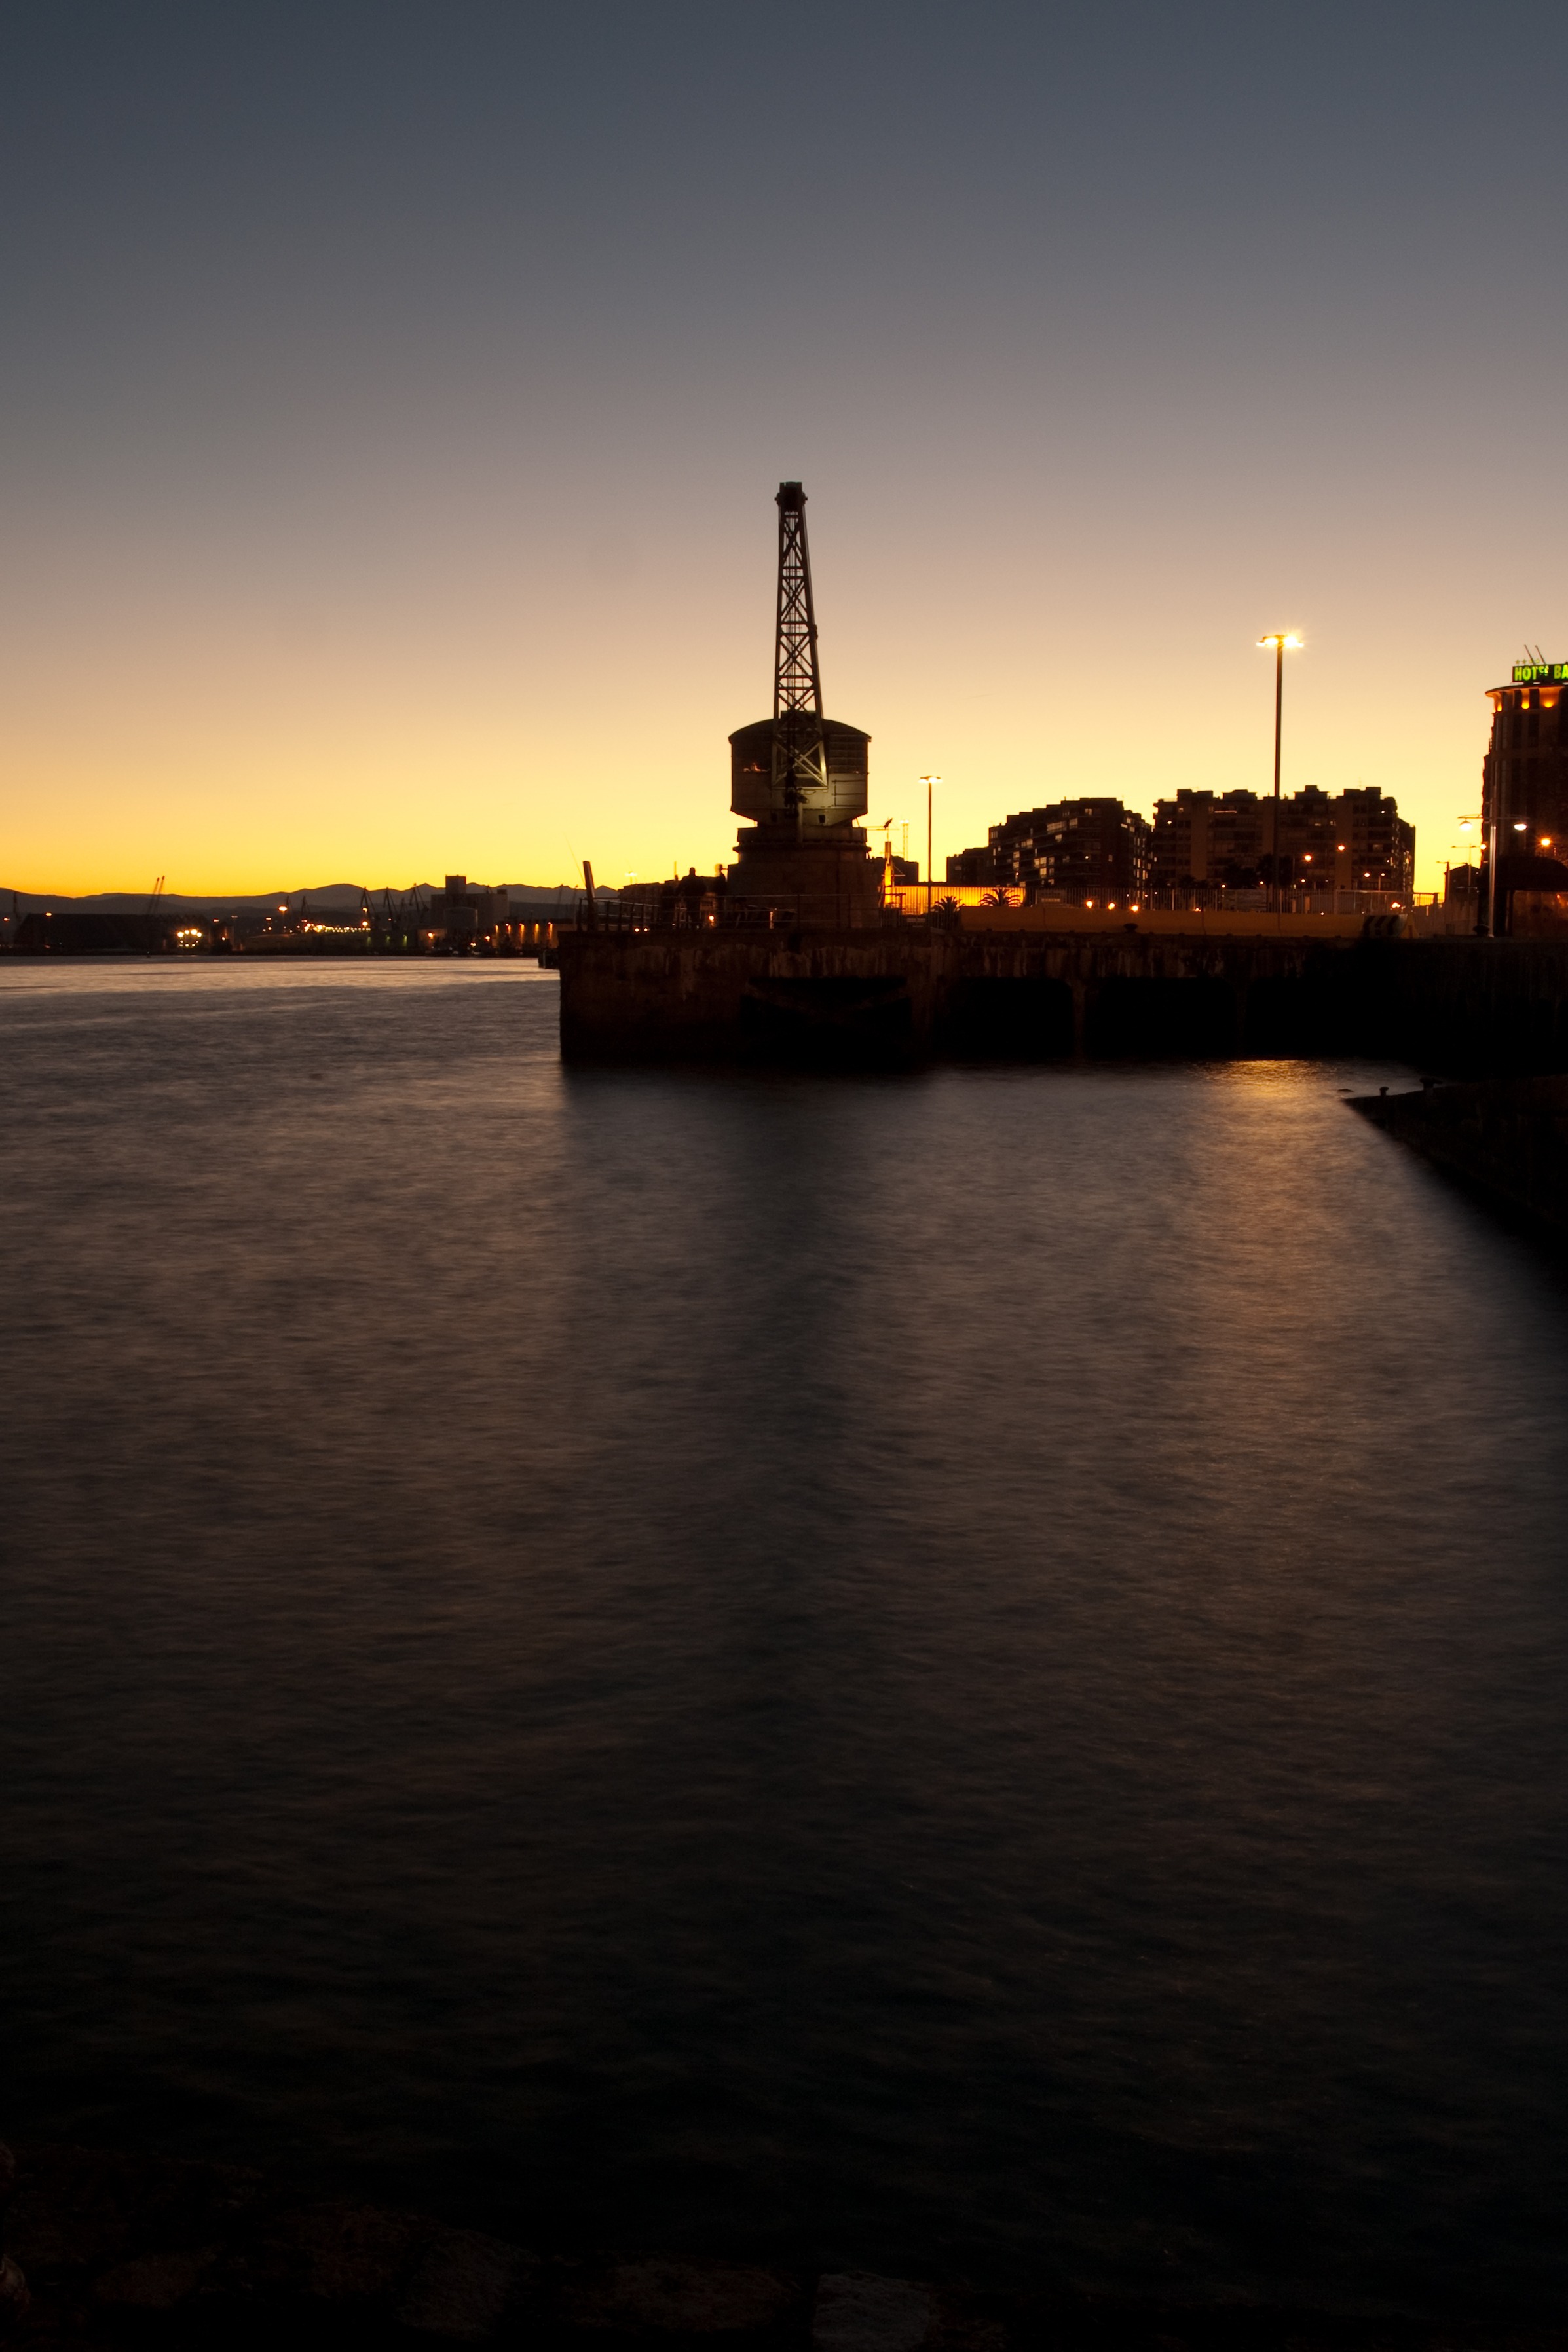
sea, horizon, light, sunrise, sunset, skyline, night, morning, dawn, city, cityscape, dusk, evening, reflection, tower, darkness, crane, twilight glow, sun sunset